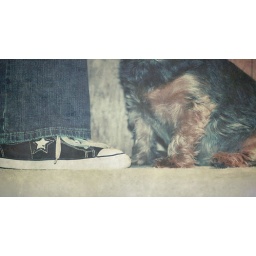
version with bokeh in commentstexture ground floor